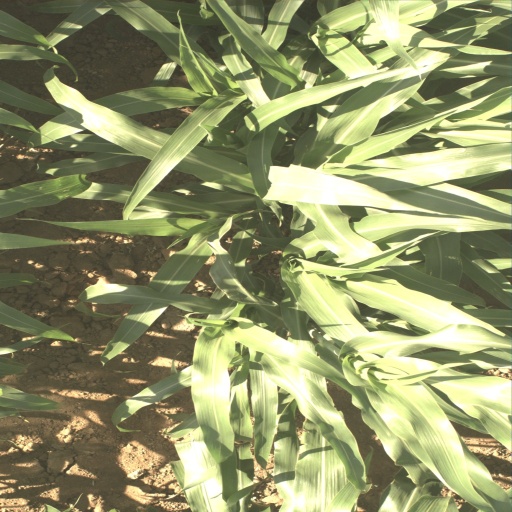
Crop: sorghum